Rettershof

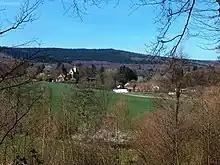
Big farm and "Schlösschen" from a hill in the south, in the foreground a tributary of the Rettersbach, in the background the mountain "Steinkopf" near Königstein (569.8 m a.s.l.)

Rettershof is located in the area of the Kelkheim district of Fischbach, about two kilometers northeast of the town center. It is located on the edge of the so-called Retterswald in a wide valley of the Krebsbach (tributary of the Fischbach, which drains into the Schwarzbach) extending west of it between Ruppertshain and Fischbach. In the immediate vicinity of the farm runs the Rettersbach, a left tributary of the Krebsbach. Today, farmland adjoins to the west and extensive woodland to the east. The Königstein district of Schneidhain begins about one kilometer to the northeast.